Virginia Welles

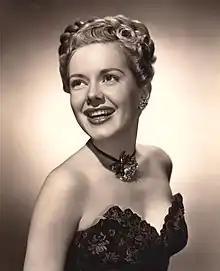
Wells in a 1946 portrait for "Ladies' Man"

Virginia Welles (born Virginia Francine Welter; June 25, 1925 – September 19, 2002) was an American film actress. She is known for appearing in Shirley Temple films such as "Kiss and Tell" (1945) and "A Kiss for Corliss" (1949).